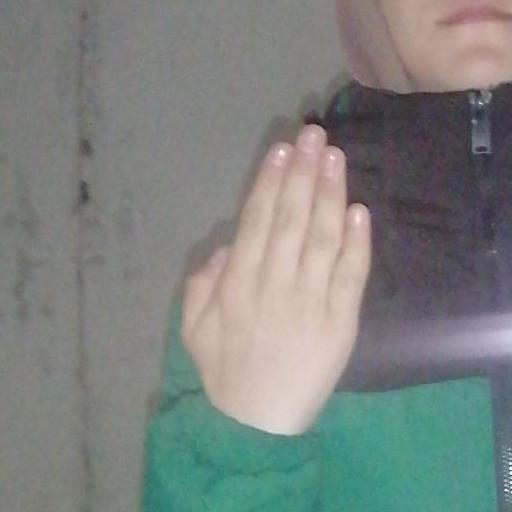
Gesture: stop_inverted